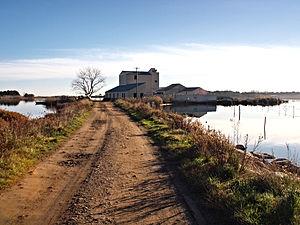
La réserve naturelle de l'étang de Biguglia est une réserve naturelle en Corse. Classée en 1994, elle occupe une surface de 1 790 hectares et protège une zone humide corse, l'étang de Biguglia, renommée pour son intérêt ornithologique.
Furiani est une commune française située dans la circonscription départementale de la Haute-Corse et le territoire de la collectivité de Corse. Elle appartient à l'ancienne piève d'Orto.